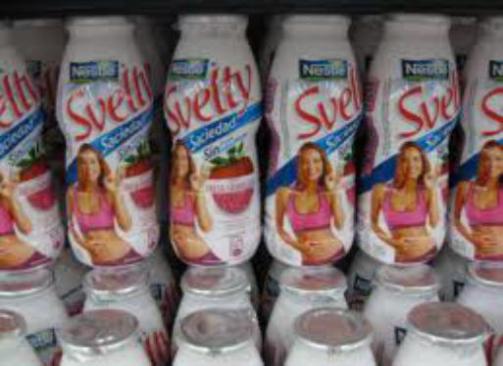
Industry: Food